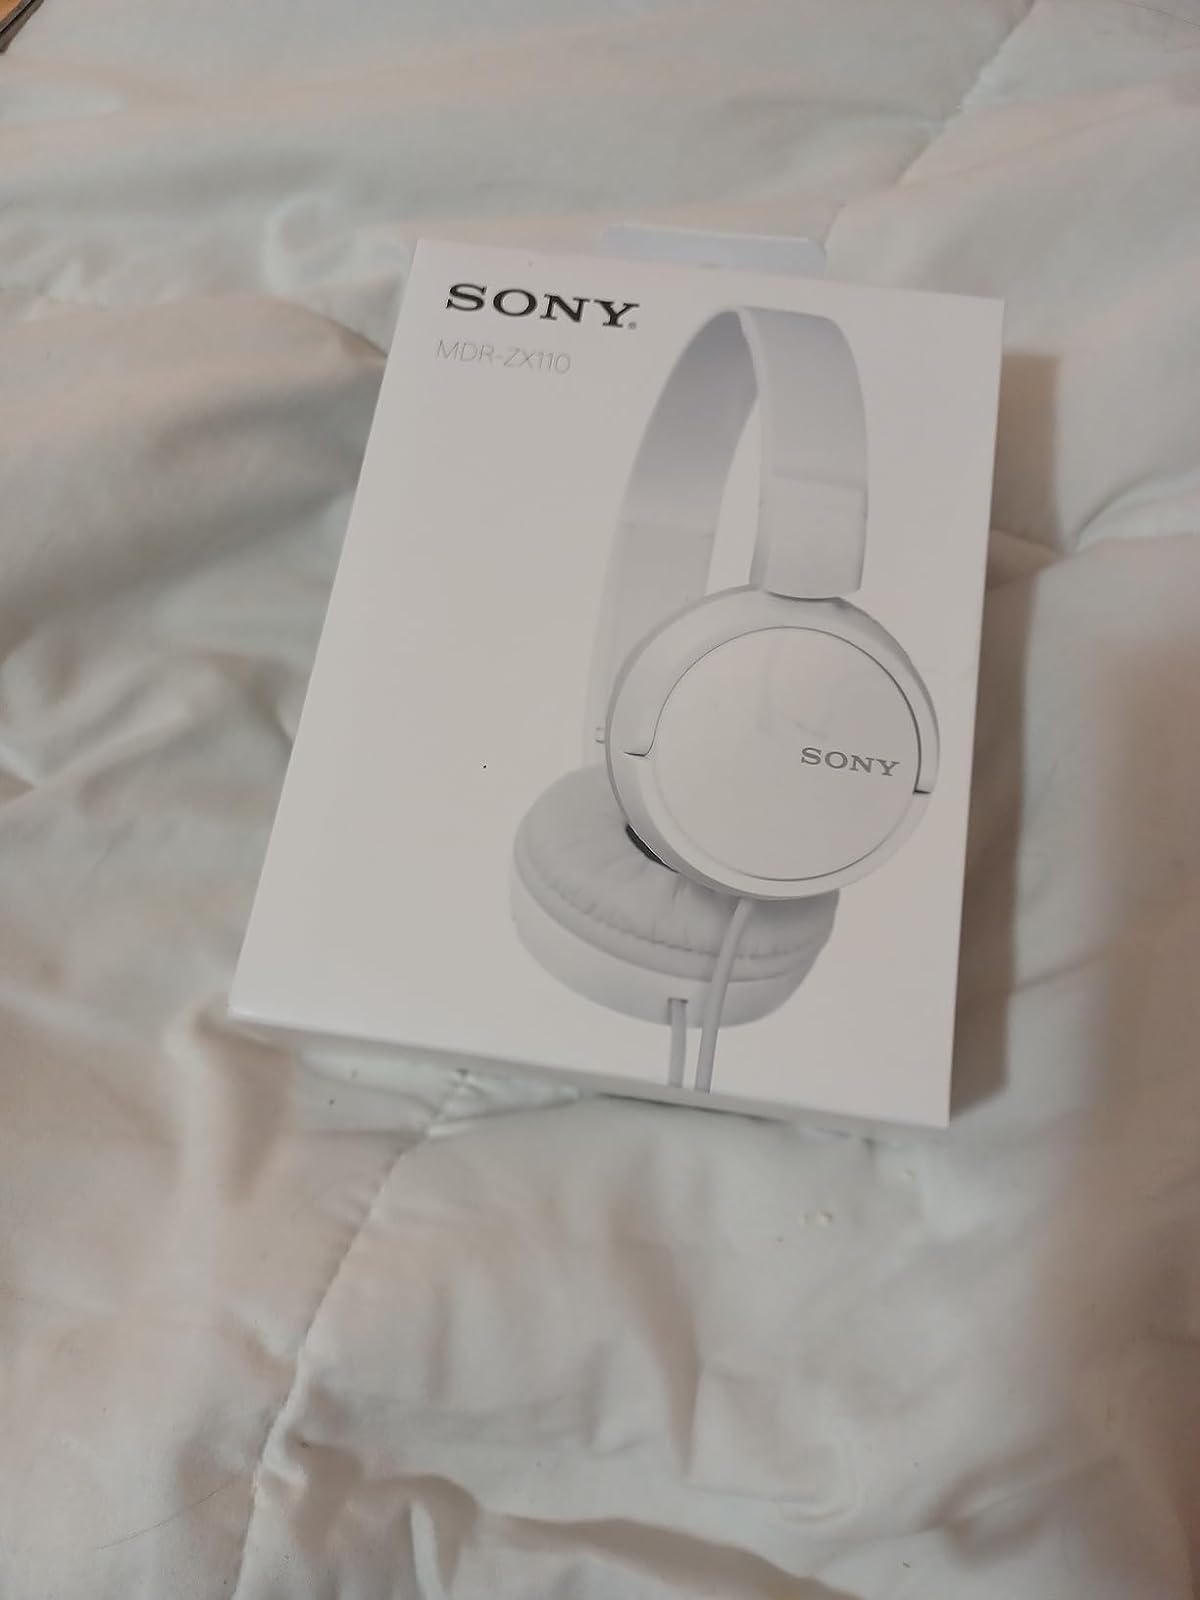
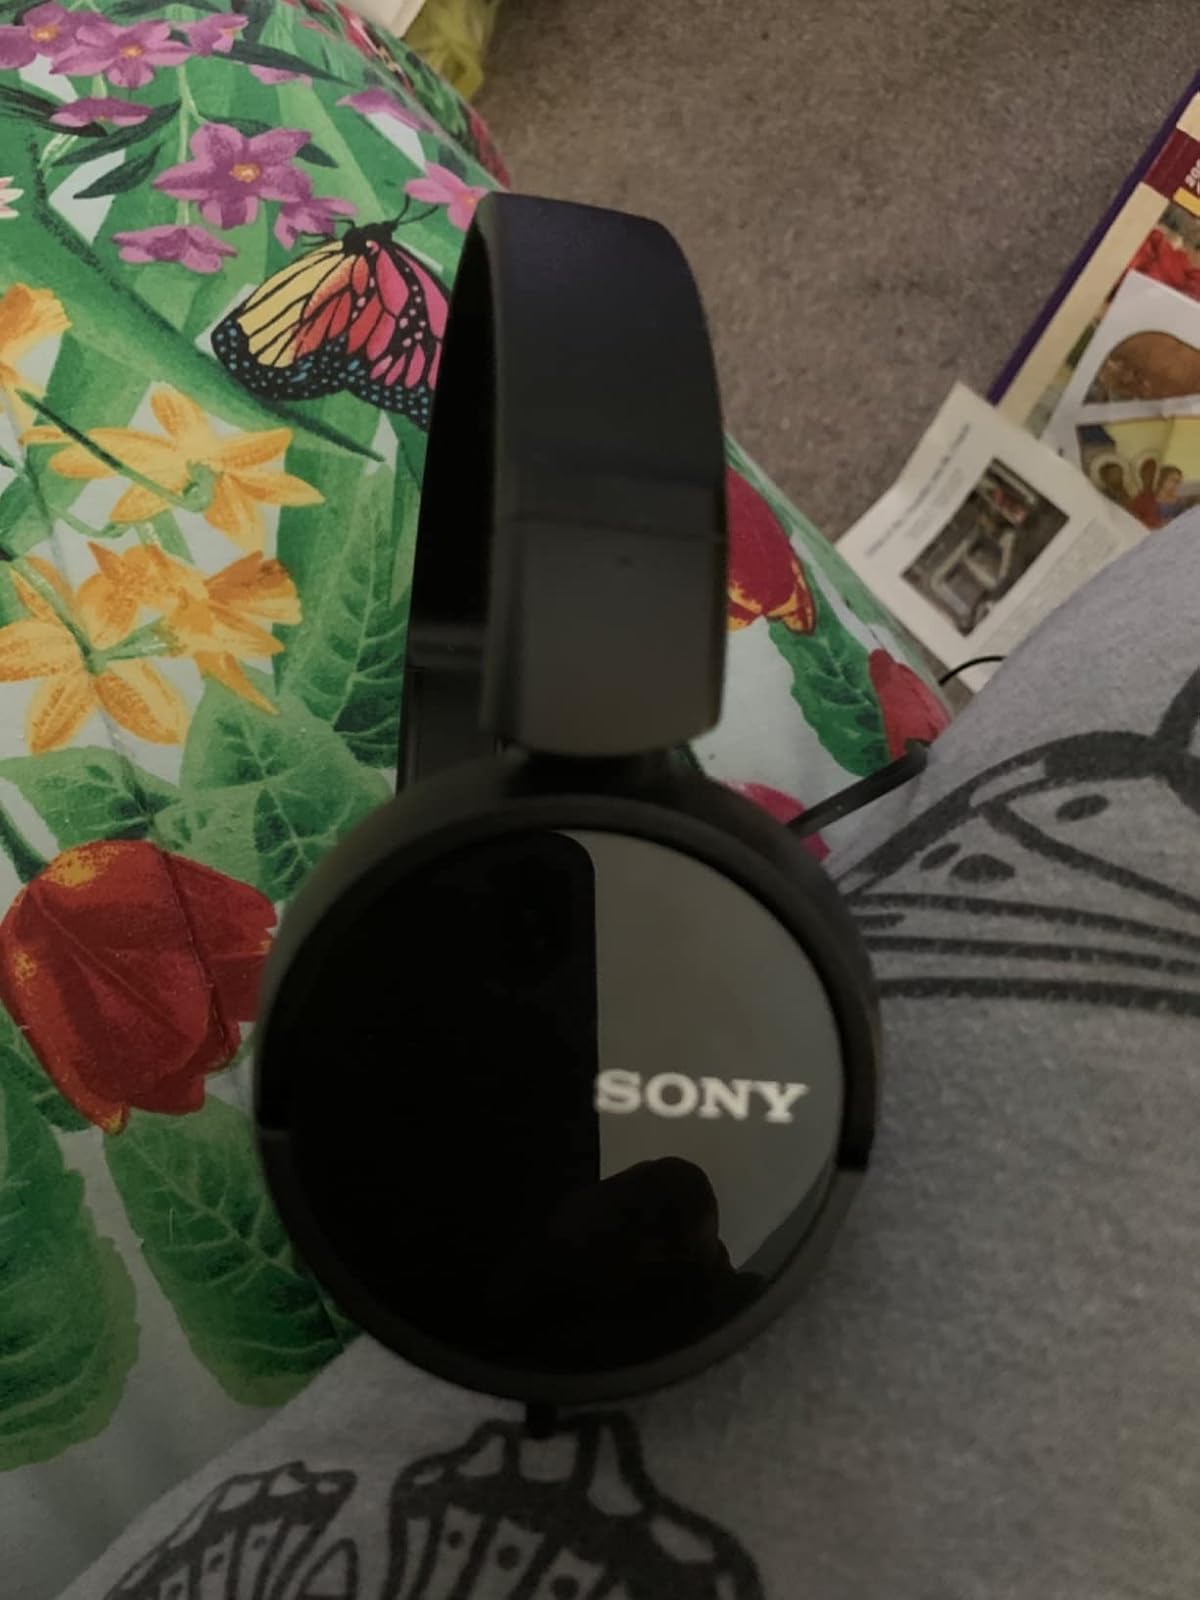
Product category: headphones
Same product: no